History of Tiruchirappalli

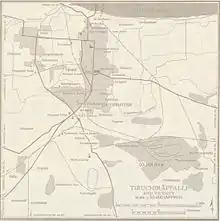
Map of Tiruchirapalli town in 1955

Tiruchirappalli is believed to be of great antiquity and has been ruled by the Early Cholas, Mutharaiyars Early Pandyas, Pallavas, Medieval Cholas, Later Cholas, Later Pandyas, Delhi Sultanate, Ma'bar Sultanate, Vijayanagar Empire, Nayak Dynasty, the Carnatic state and the British at different times. The archaeologically important town of Uraiyur which served as the capital of the Early Cholas is a Neighborhood of Tiruchirapalli.